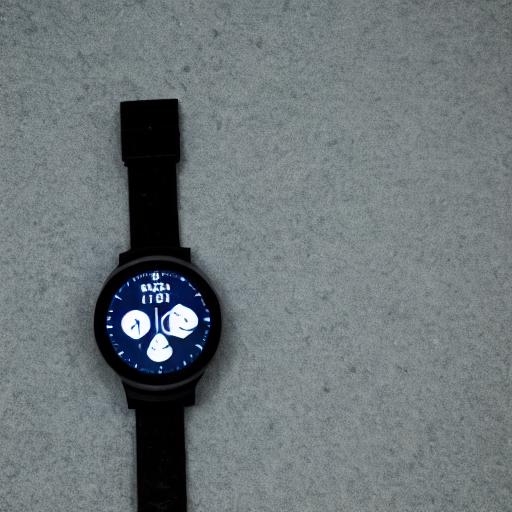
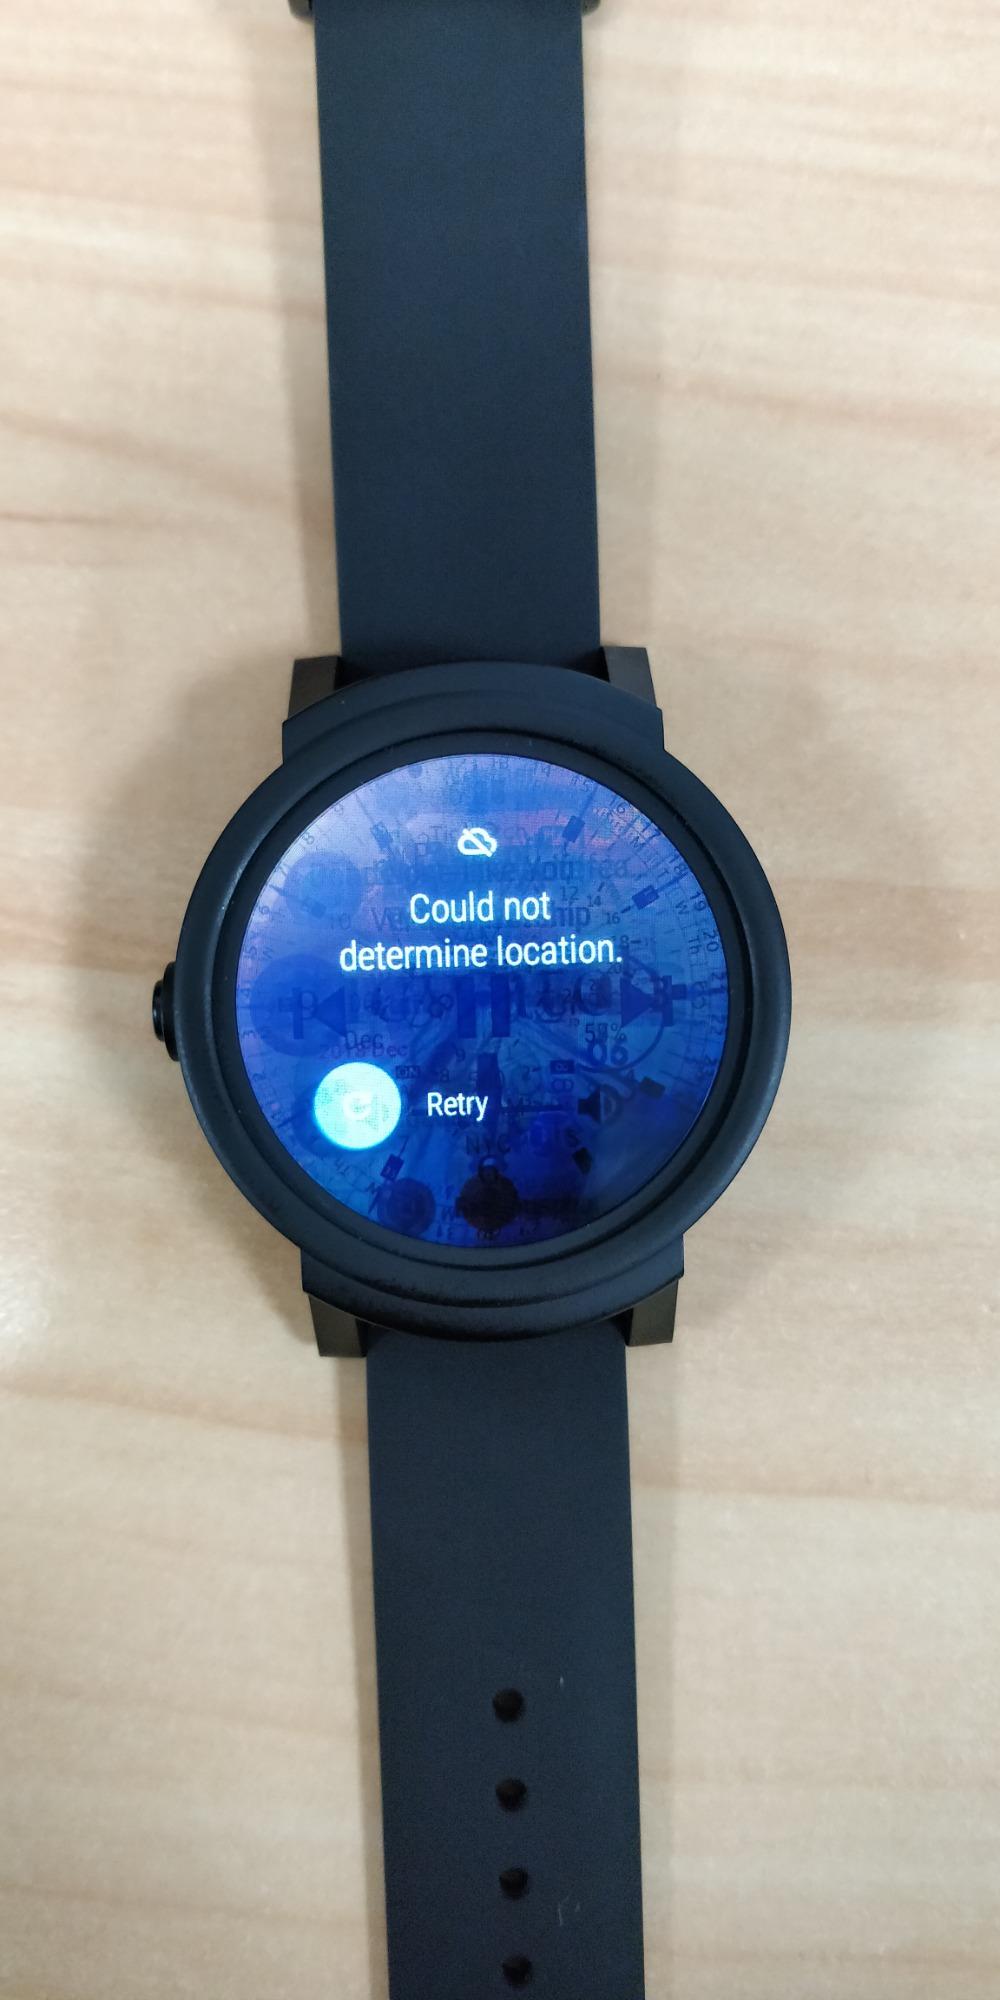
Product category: smartwatch
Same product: no